Griffon Hoverwork

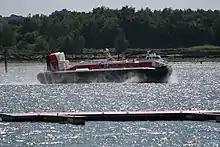
Griffon 8000TD on Southampton Water

Griffon Hoverwork produces a range of hovercraft that vary from a 380kg payload to 35–75 tonne payloads. Their hovercraft are typically built with aluminium hulls, while parts of the cabins are constructed from glass-reinforced plastic with a bespoke design specialised to the role each given craft shall be used for. Griffon Hoverwork has designed each vehicle to facilitate a wide variety of fit-out configurations to suit various military, paramilitary, industrial, commercial, logistical and commuting purposes. Hovercraft provide a high level of versatility over challenging environments impassible to most other vehicles, such as marshland, tidal estuaries, shallow water, ice, and rapids.